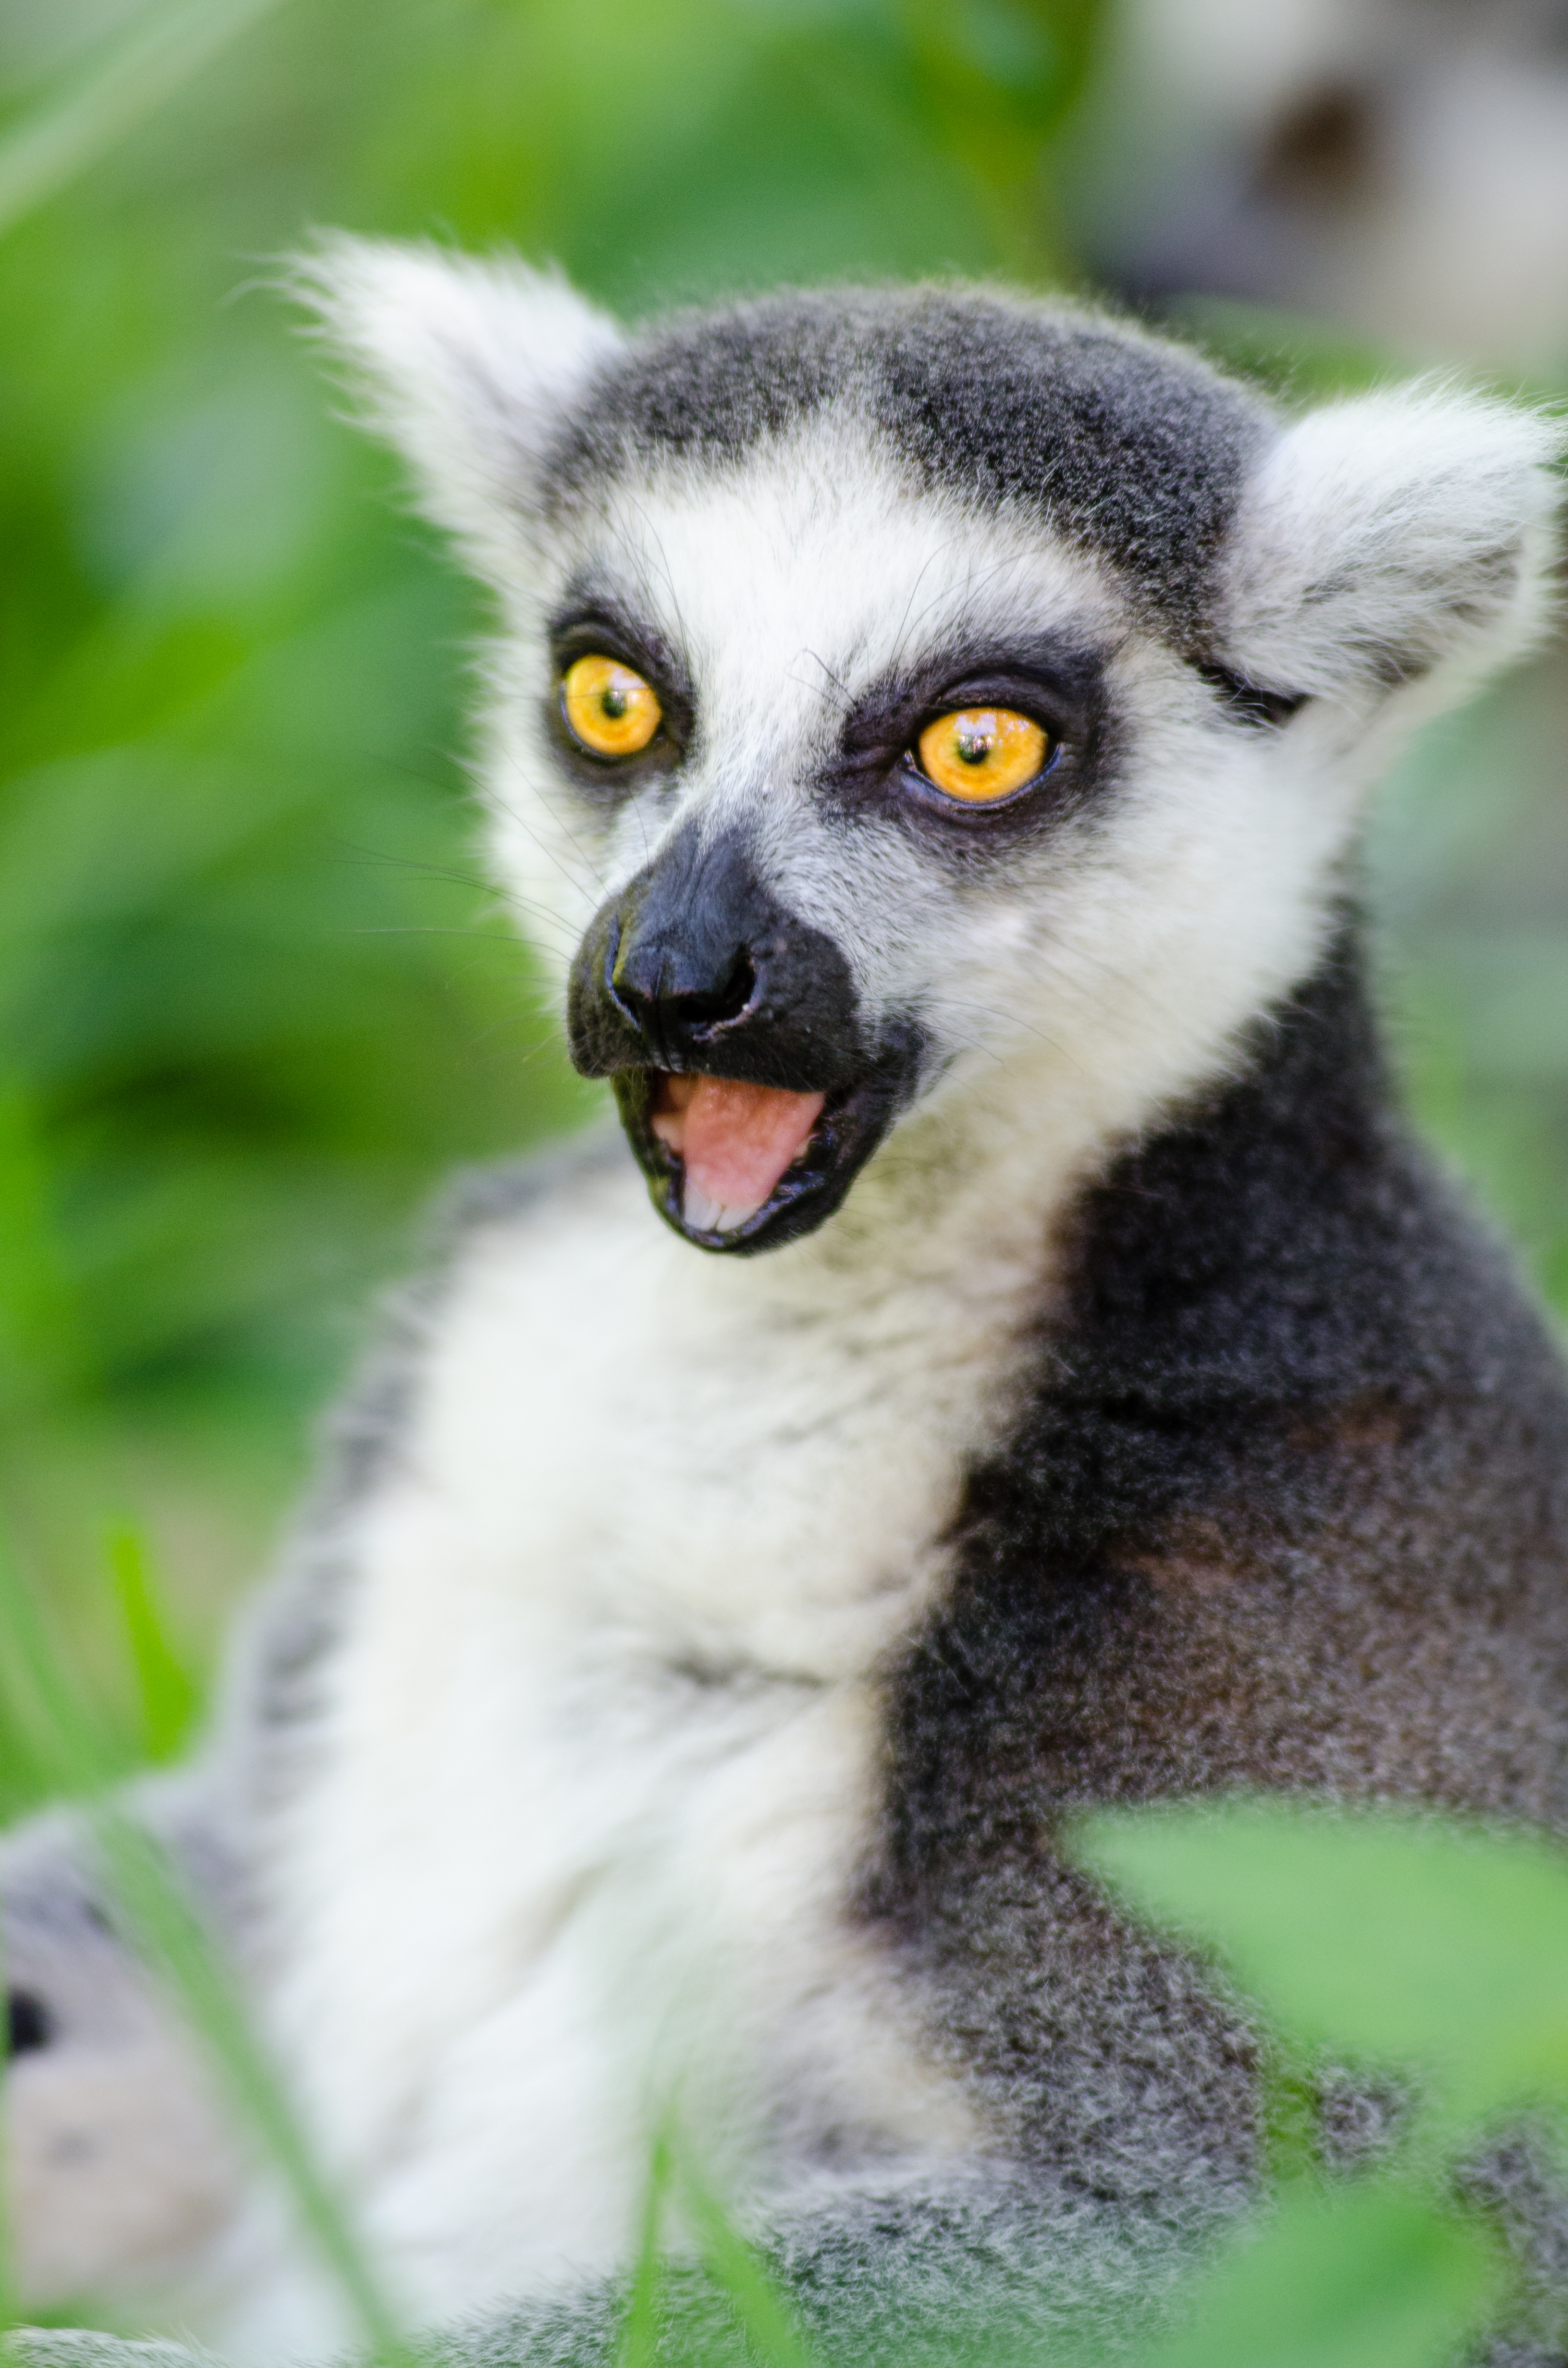
tree, bokeh, ring, feet, animal, cute, wildlife, zoo, fur, mammal, nikon, fauna, primate, close up, eyes, hands, animals, madagascar, vertebrate, tier, ss, fell, augen, grn, baum, adorable, lemur, d7000, niedlich, tailed, catta, katta, tierpart, hnde, fse, madagaskar